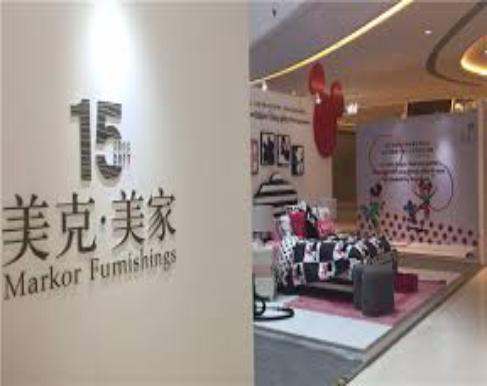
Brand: markor furnishings
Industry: Necessities